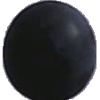
Label: Grape Blue 1